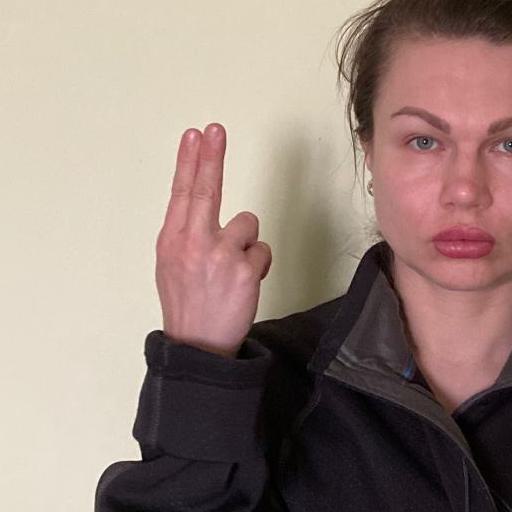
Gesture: two_up_inverted